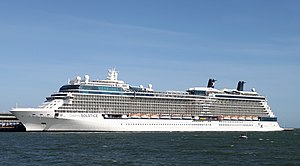
Celebrity Solstice
Celebrity Solstice i Melbourne, dec. 2012
Celebrity Solstice er et krydstogtskib bygget på Meyer Werft i Papenburg og ejet og drevet af Celebrity Cruises. Da hun søsattes i 2008 var hun det største skib, der nogensinde var bygget i Tyskland. Disney Dream overtog dog rekorden i 2010.